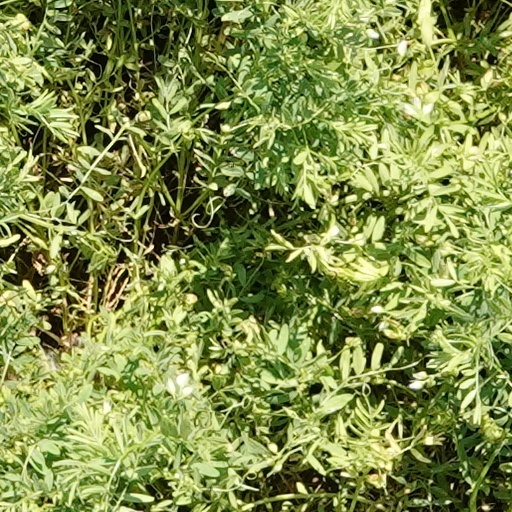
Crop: wheat